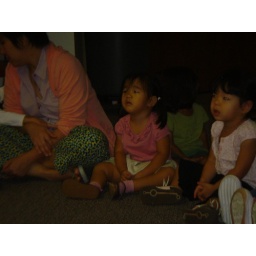
A lady in a princess dress read the Princess and the Pea while sitting on a bed.